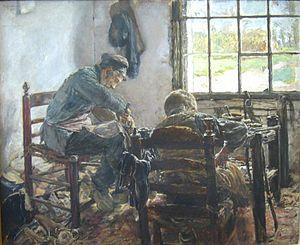
Max Liebermann est un peintre et graveur allemand né le 20 juillet 1847 à Berlin et mort le 8 février 1935, dans la même ville. Il a été contemporain du mouvement impressionniste, sans s'y associer.